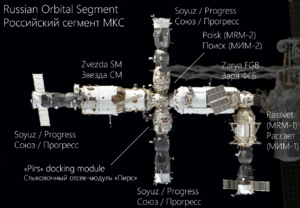
STS-132 / Missionen / Nyttelast
STS-132 var rumfærgen Atlantis' 32. og næstsidste rummission, den blev opsendt fredag d. 14. maj 2010 klokken 20:20 dansk sommertid. Atlantis blev sammenkoblet med den Internationale Rumstations Harmony-modul søndag d. 16. maj klokken 16:28. Det var 11. gang at Atlantis blev koblet til ISS. Derudover har Atlantis været koblet til den tidligere russiske rumstation Mir syv gange.